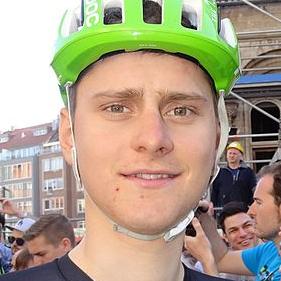
Age: 20